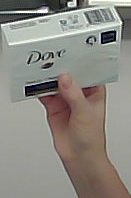
Product: dove_soap